Pedro Nolasco Cruz Vergara

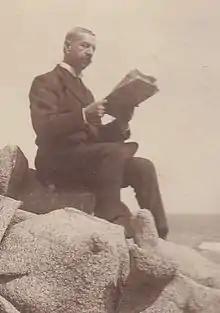
Pedro Nolasco Cruz Vergara in Cartagena, Chile

He was a literary critic and writer on cultural nationalism. He is the author of the successful novels "Fantasias Humoriscicas" (1881), "Estaban" (1883), "The Passage of Venus" (1884), and "Flor de Campo" (1886). He is mainly remembered for his essays on Chilean literature. These works of analysis and literary criticism include "Platicas Literarias" (1889)," Critical studies to don José Victorino Lastarrias" (1917), "Studies on Chilean literature" (1926–1940, 3 vols.)," "Desolation" by Gabriela Mistral and "Al vivir" by Francisco Concha and Castillo" (1929)," Biography" Carlos Walker Martínez (1904), "Tales" (1930) and the posthumous book entitled" Bilbao and Lastarrias" (1944).